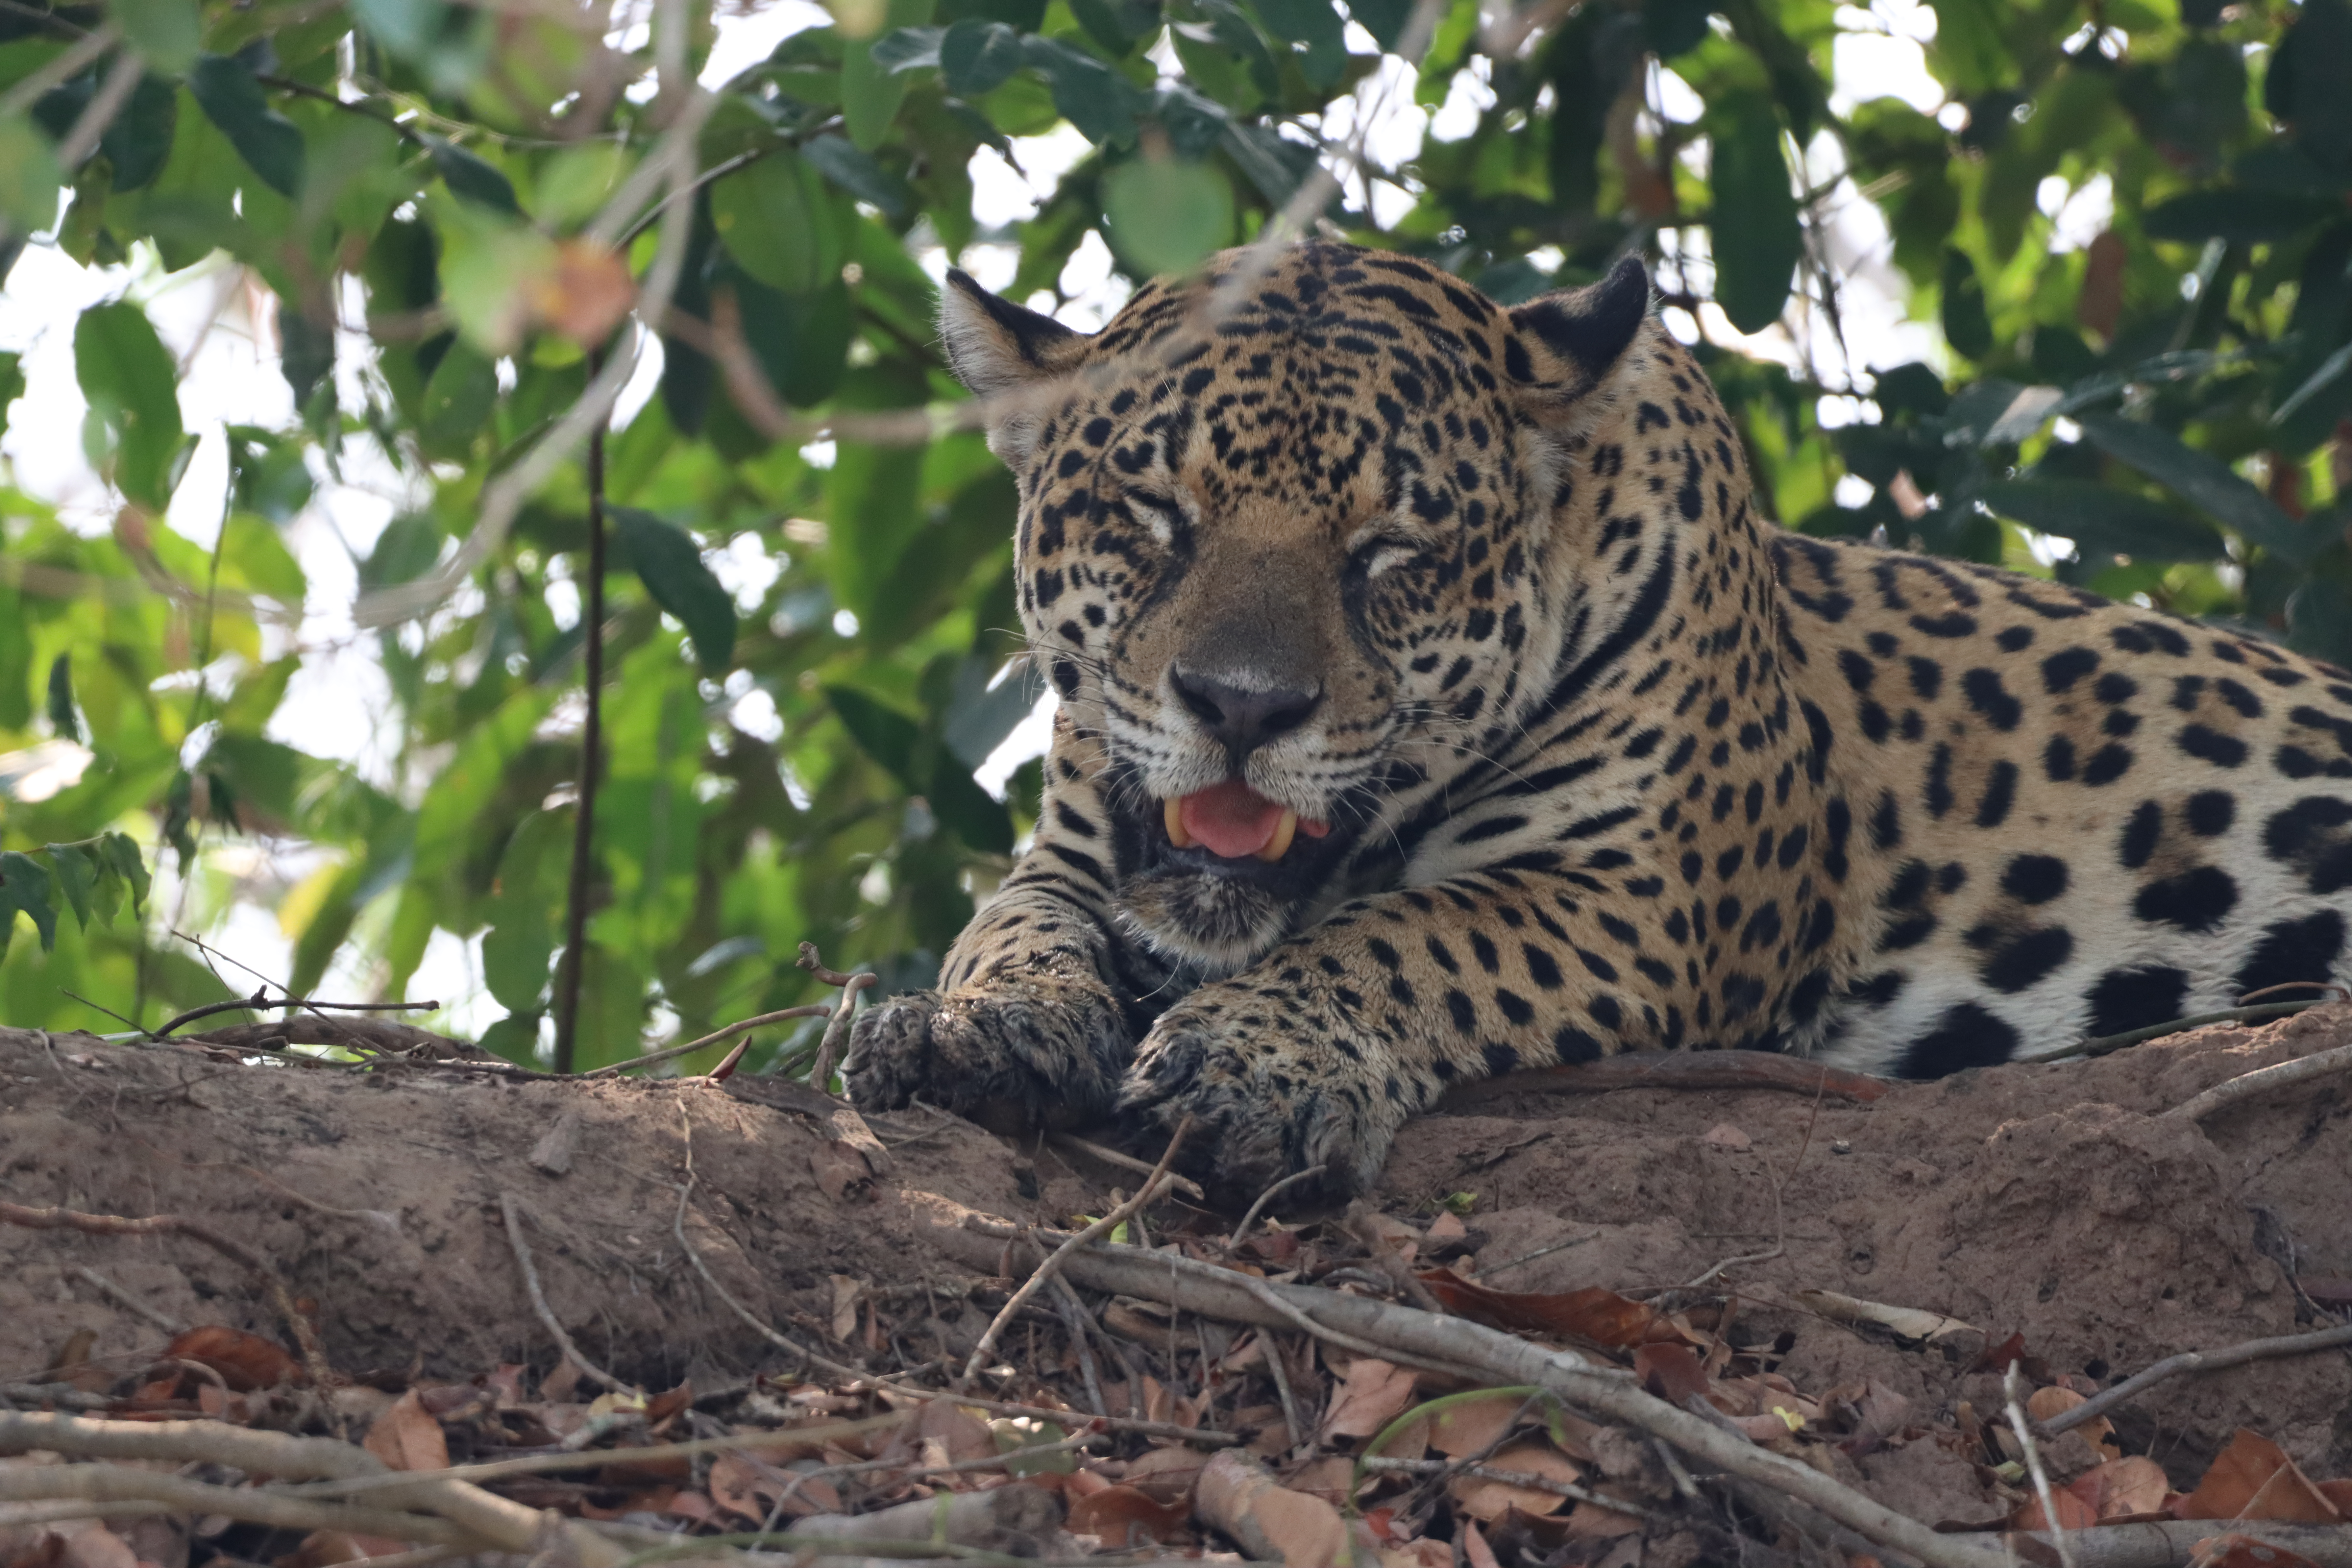
Jaguar: Jaju